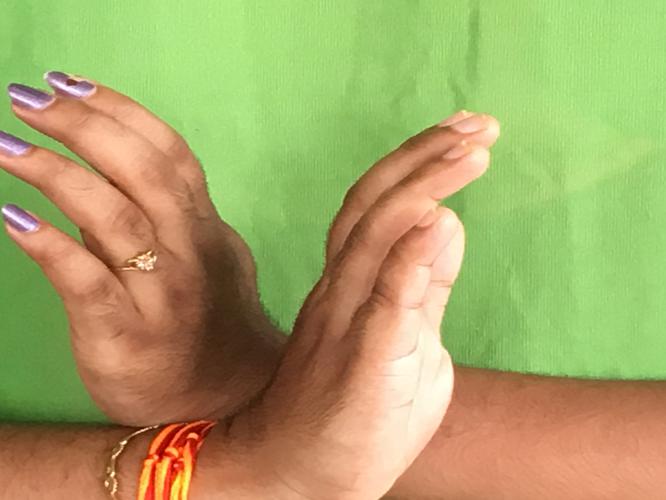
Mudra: Nagabandha
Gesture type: double_hand